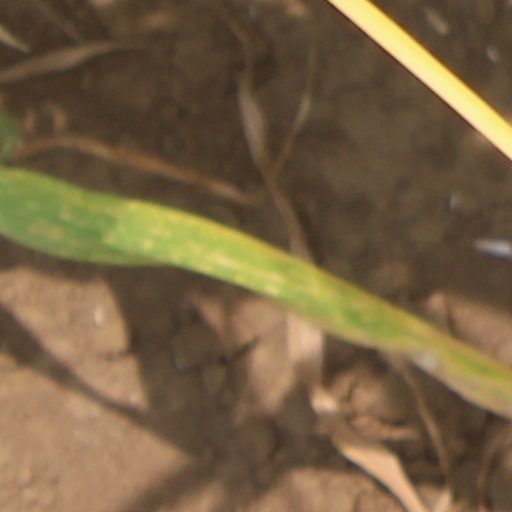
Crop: wheat